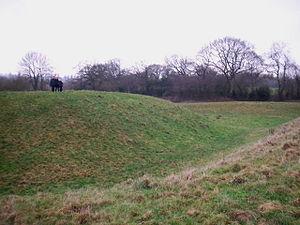
Il y a vingt châteaux dans le comté anglais du Cheshire, situé dans l'Angleterre du Nord-Ouest. Le Cheshire est l'un des comtés traditionnels d'Angleterre ; ses frontières historiques sont différentes de celles du comté actuel. De surcroît, le château de Warrington fait historiquement partie du Lancashire, alors qu'il se trouve dans le Cheshire actuel. Avant la conquête normande de l'Angleterre, qui a commencé en 1066, les sites défensifs anglo-saxons étaient des burhs, construits pour se protéger des Danois ; à part dans certains cas, notamment dans le sud-est, la construction de châteaux appartenant aux seigneurs féodaux a été impulsée par les Normands. Le rôle principal de ces châteaux était militaire et administratif : ils servaient de bases d'opérations, permettaient de contrôler un territoire, et assuraient le commandement et l'administration d'une seigneurie, ce qui leur conférait également une fonction de centre commercial.